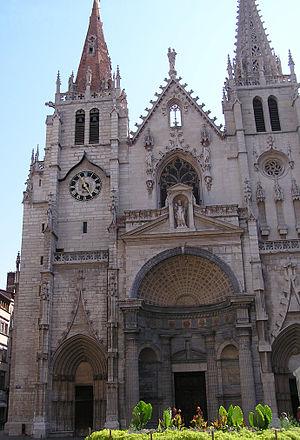
st nizier photo prise par--flayais 25 déc 2004 à 14:59 (CET) date de la photo
Cité capitale de la Gaule romaine depuis Auguste et à la croisée des chemins du monde romain, Lugdunum accueille dès le IIᵉ siècle les doctrines chrétiennes rapportées d'Asie mineure. Une petite communauté se structure autour d'un premier évêque saint Pothin vers 150. Chronologiquement l'évêché est le premier de la Gaule et par extension de la France actuelle et l'un des premiers de la partie occidentale de l'empire romain après Rome.
L'église Saint-Nizier est une église de la ville de Lyon, située place Saint-Nizier au cœur de la Presqu'île, entre la place des Terreaux et celle des Jacobins, dans le quartier des Cordeliers. Elle constitue l'un des plus importants lieux de cultes de la capitale des Gaules, aussi bien en termes d'ancienneté et de prestige que de visibilité architecturale et monumentale.